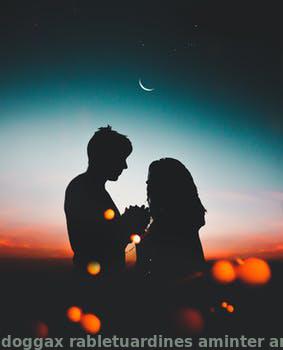
Label: Watermark